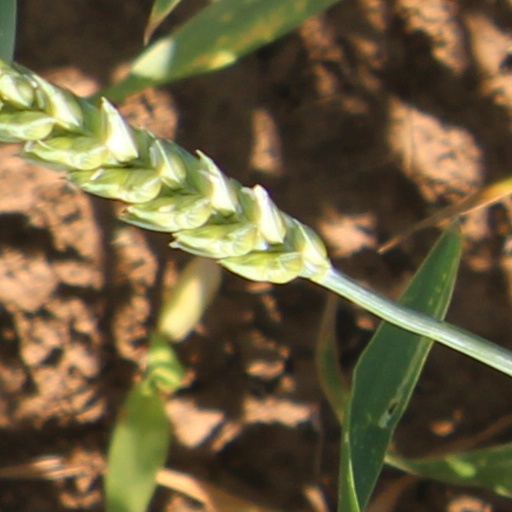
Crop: wheat